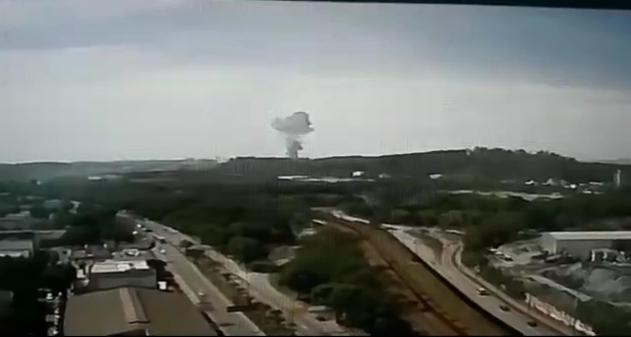
Fire: no
Smoke: yes